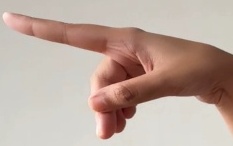
ASL sign: P